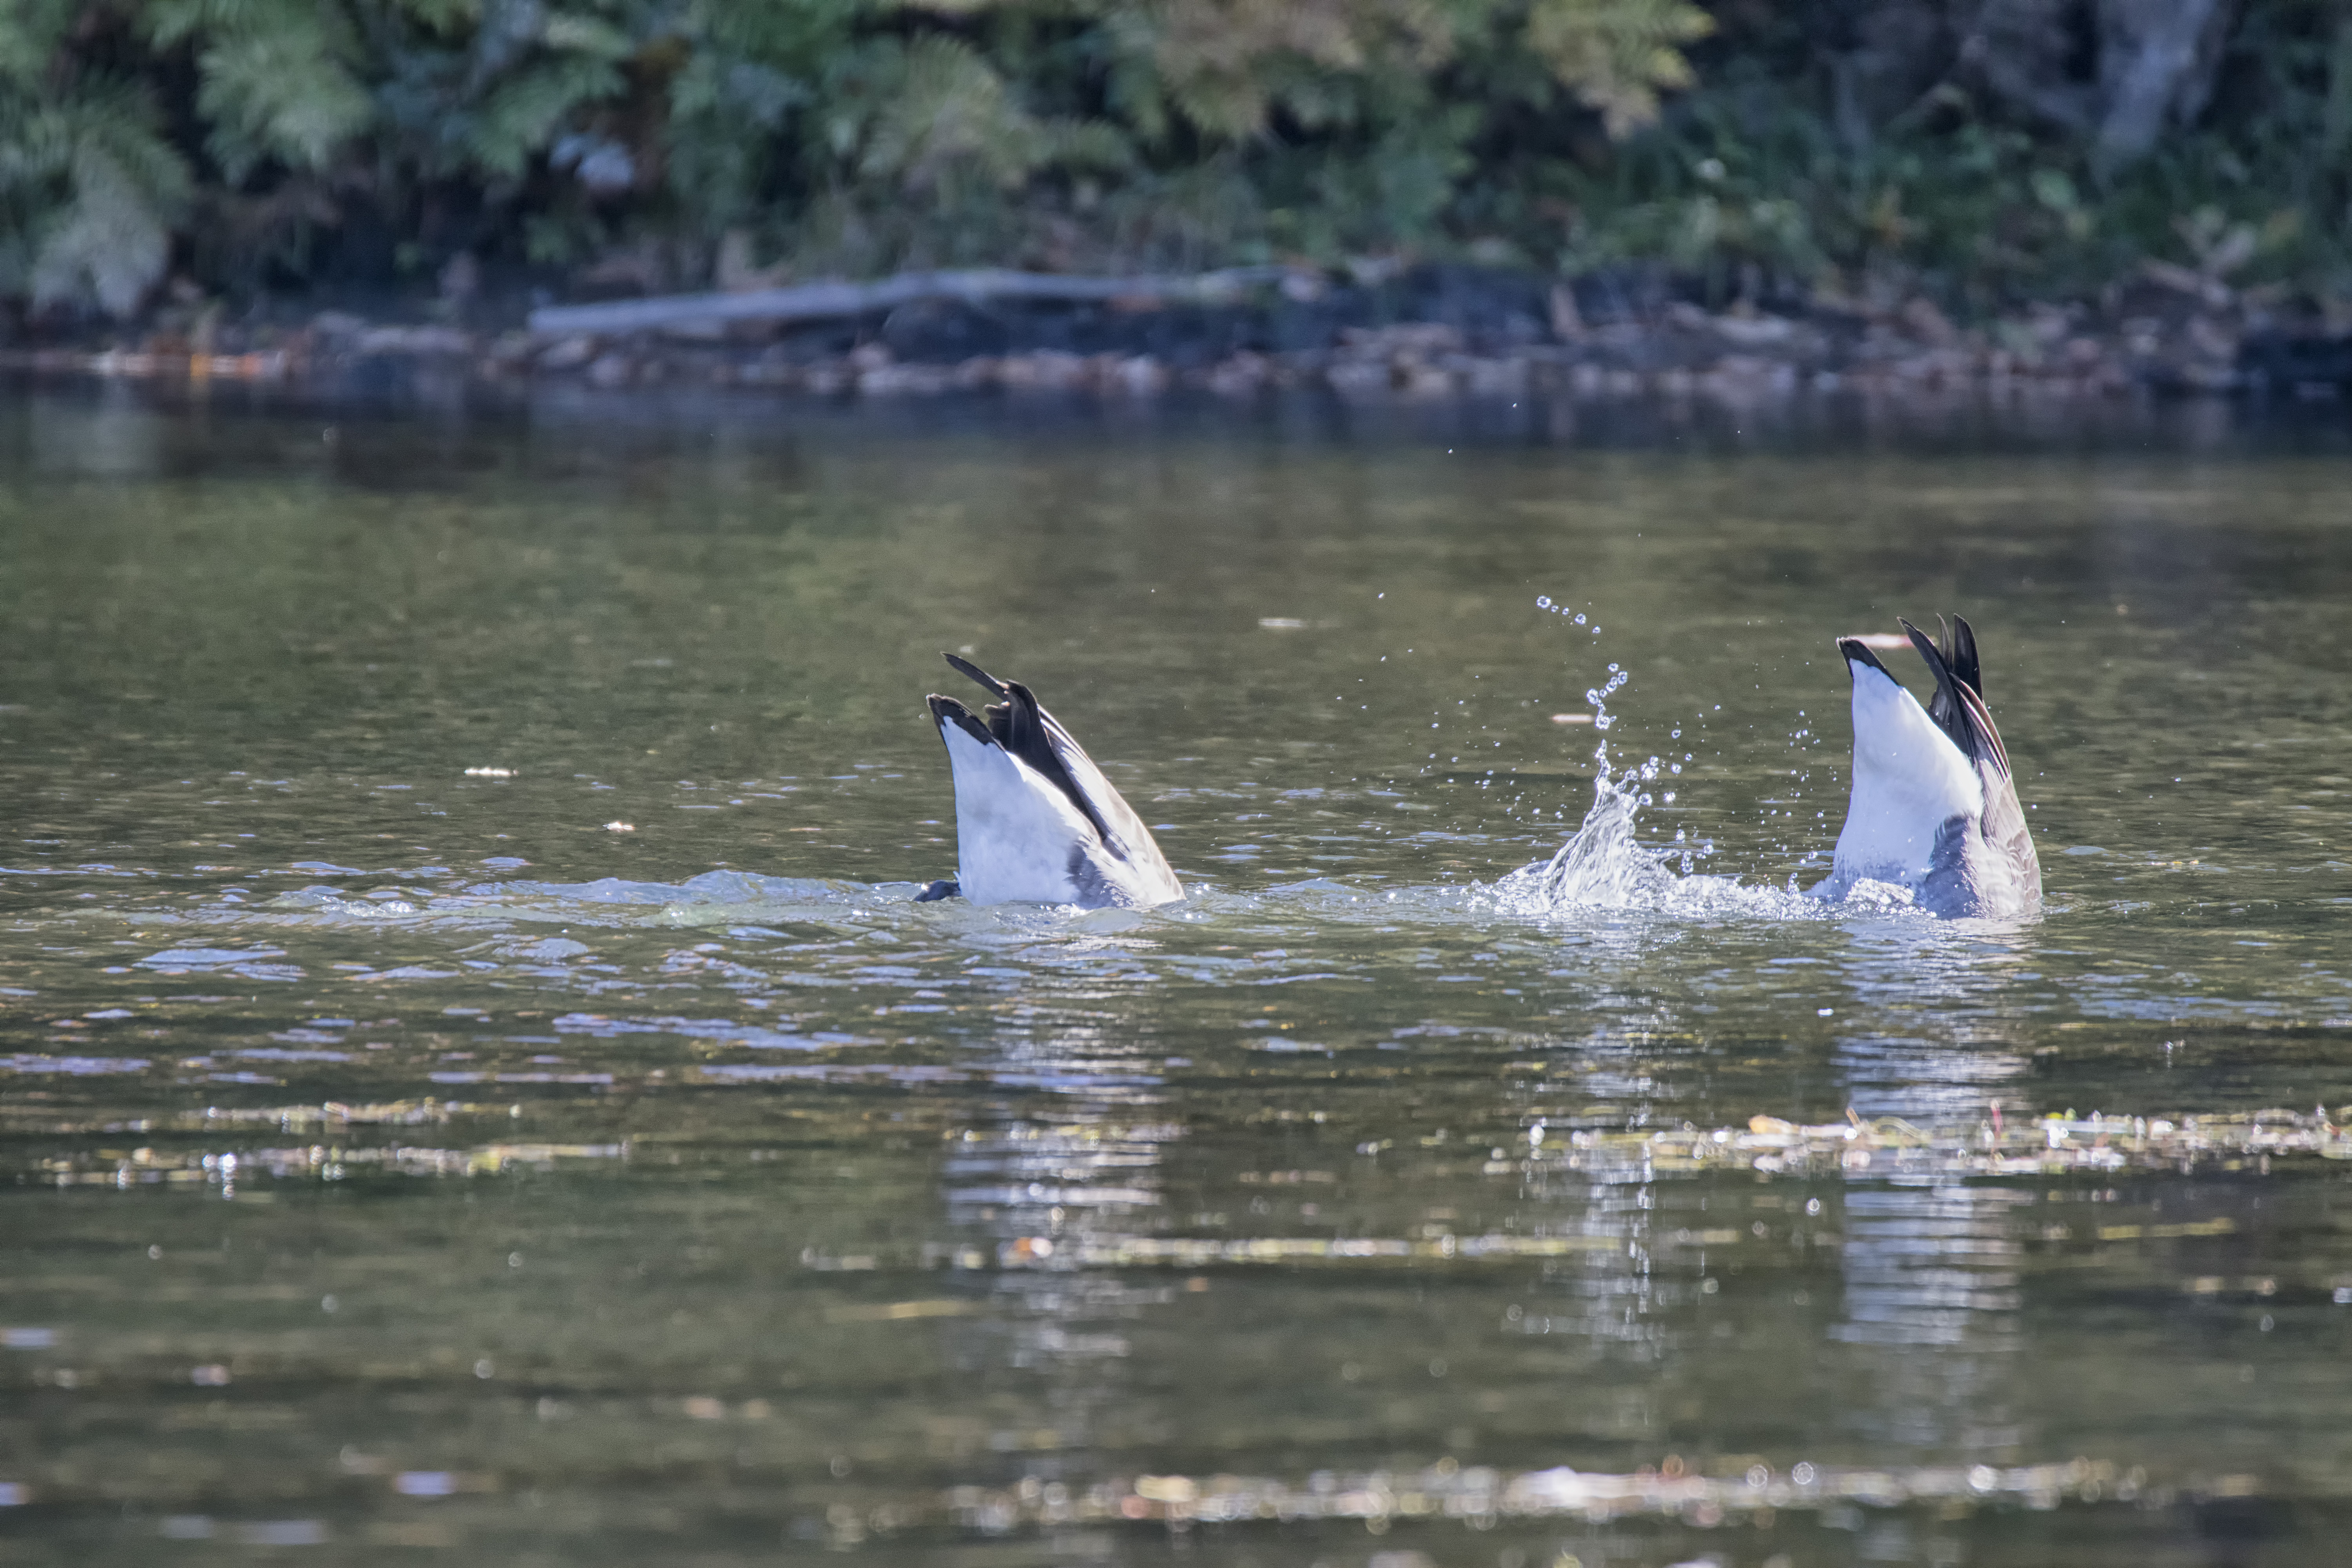
sea, water, bird, lake, wildlife, fauna, canada, goose, vertebrate, quebec, du, sherbrooke, oiseau, bernache